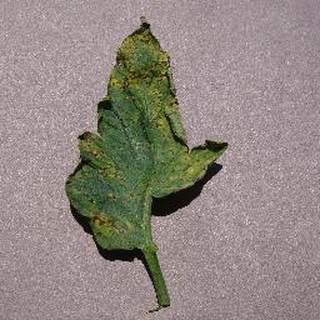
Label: tomato_septoria_leaf_spot